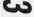
Number: 3